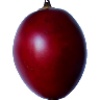
Label: tamarillo